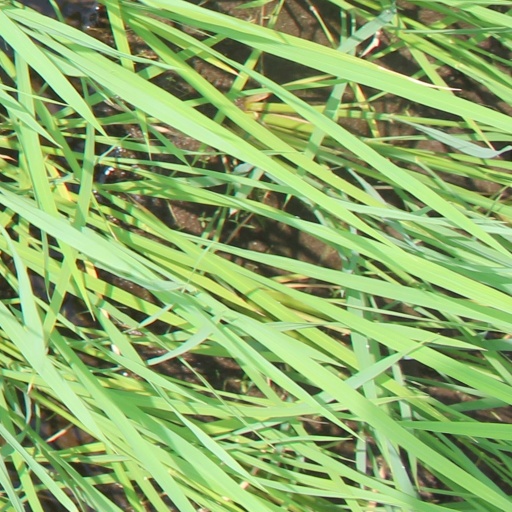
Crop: rice